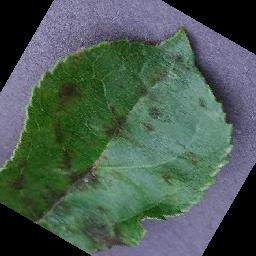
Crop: apple
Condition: scab